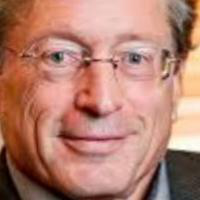
Age group: age 41-55